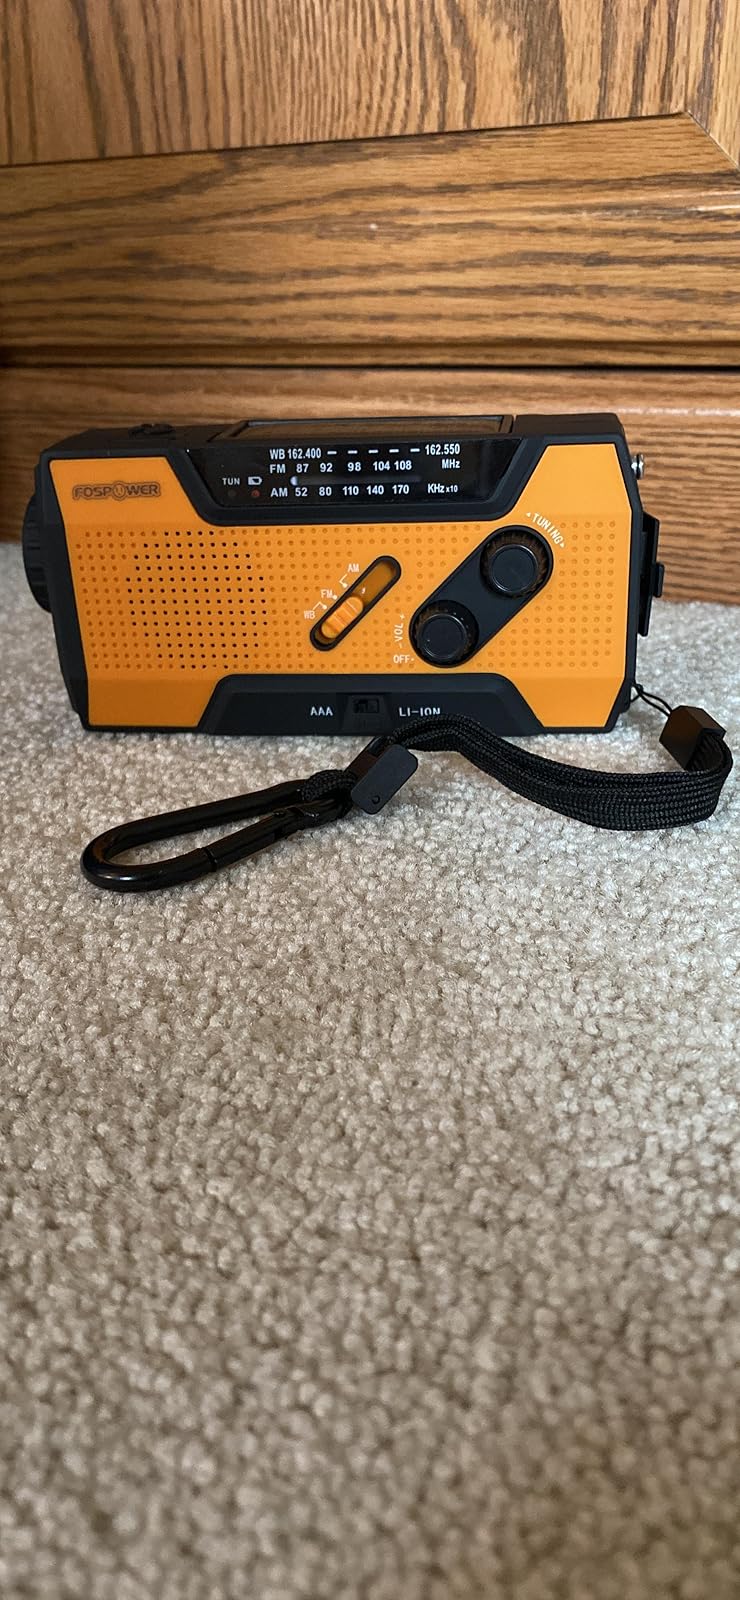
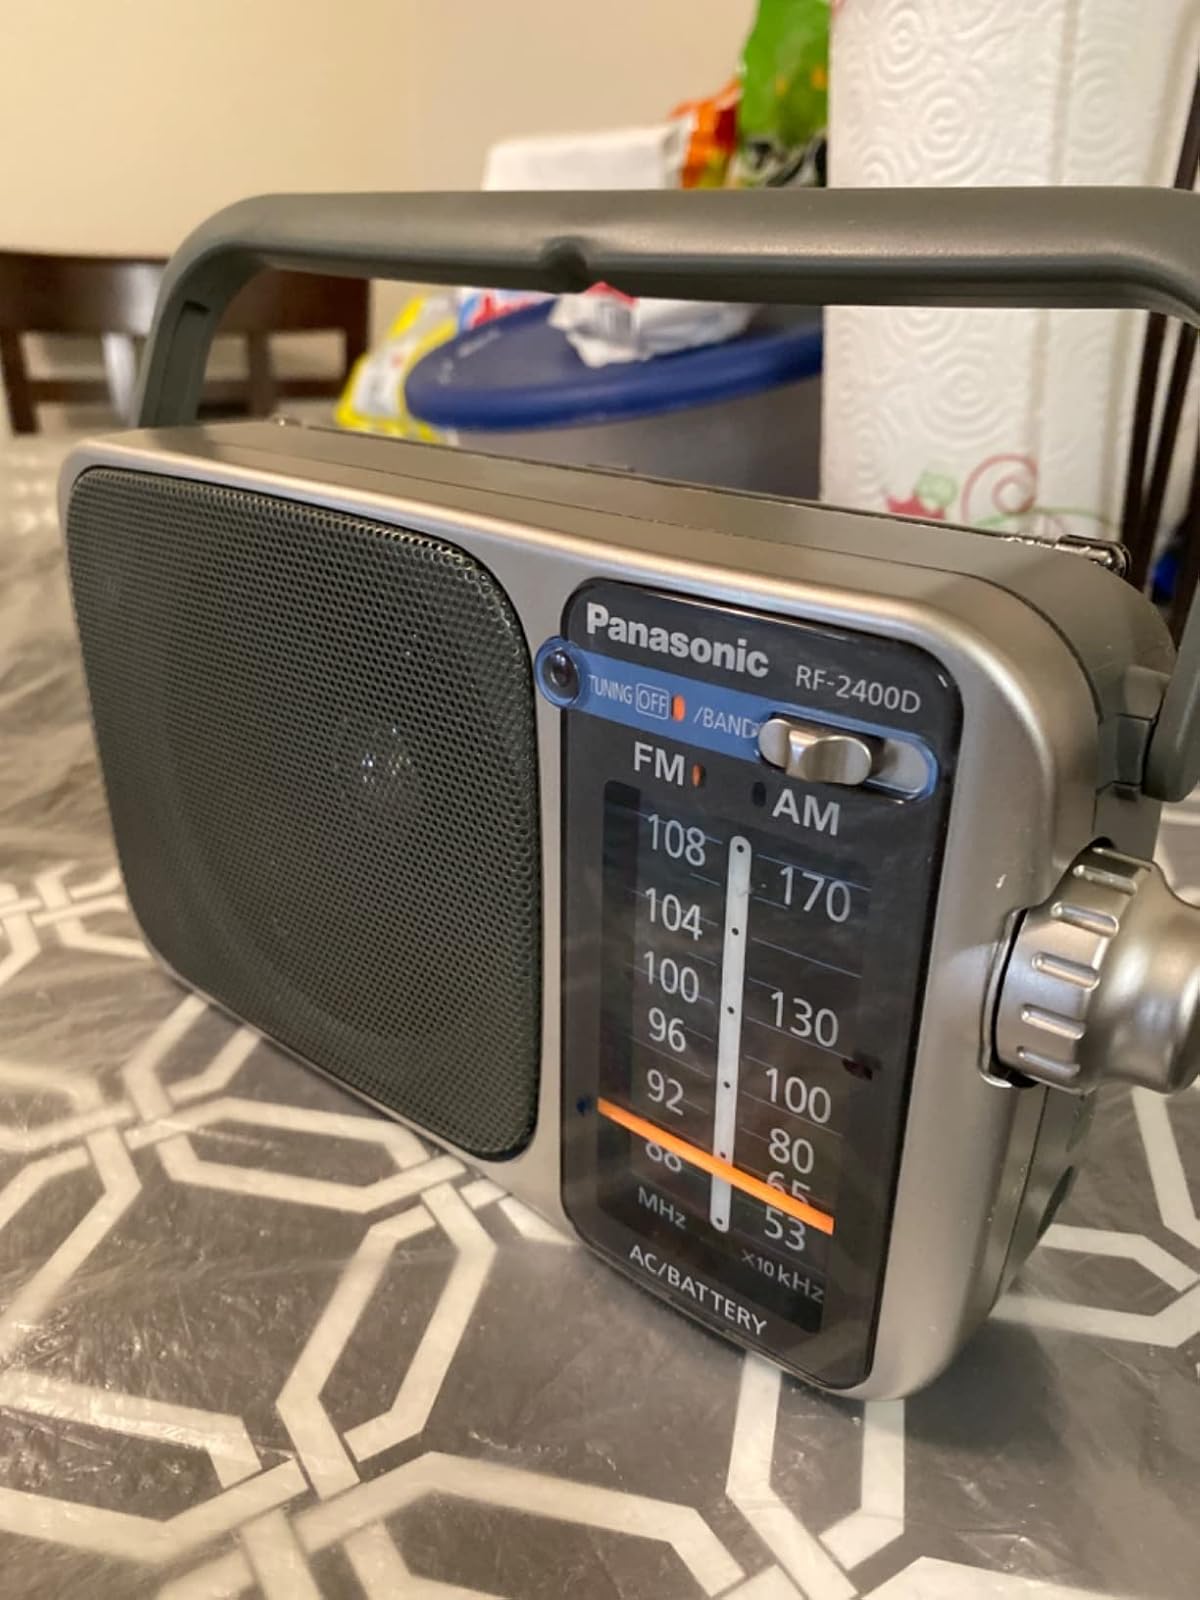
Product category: radio
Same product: no